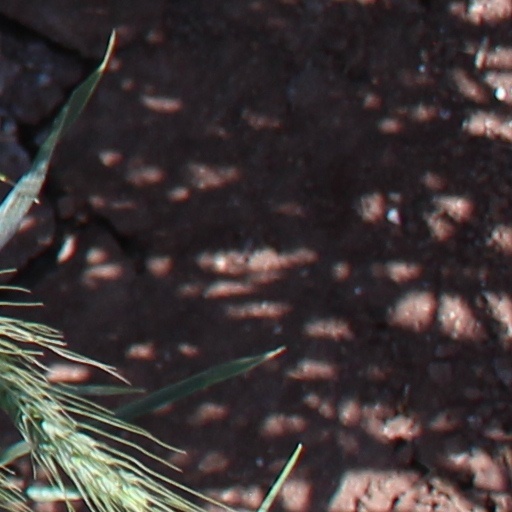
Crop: wheat